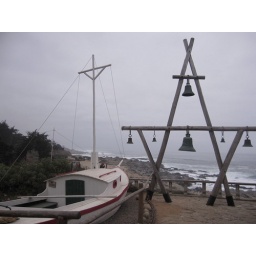
Pablo Neruda's love of boats was apparent at his Isla Negra house near Valparaiso